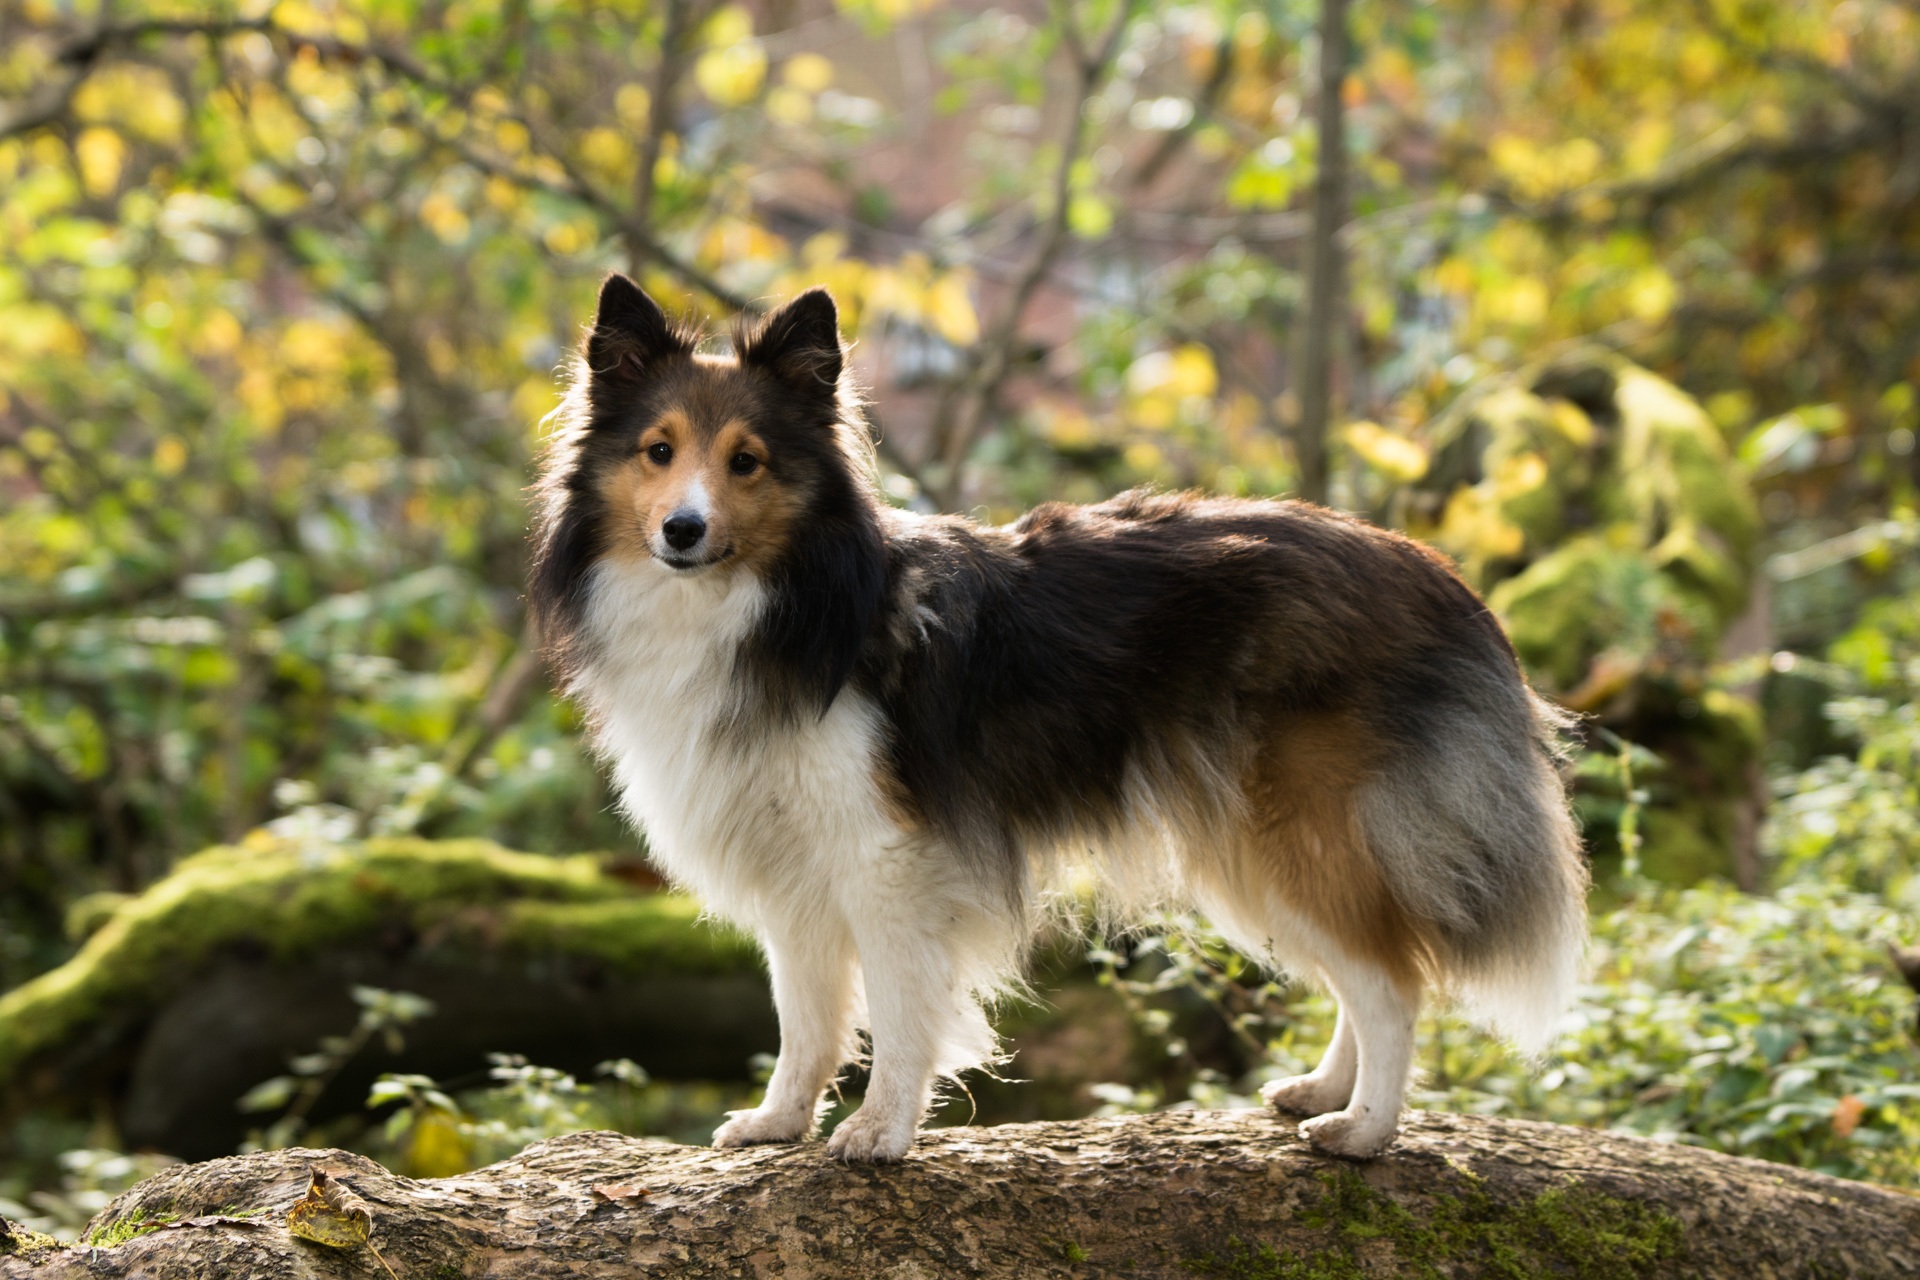
tree, puppy, dog, collie, mammal, leaves, vertebrate, dog breed, sheltie, shetland sheepdog, dog like mammal, dog breed group, icelandic sheepdog, norwegian lundehund, rough collie, german spitz, lapponian herder, scotch collie